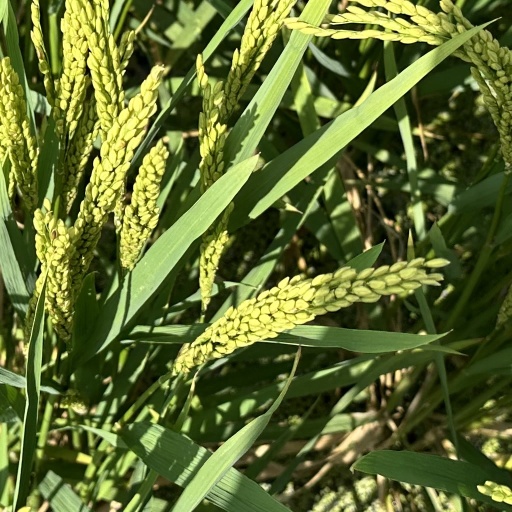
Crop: rice